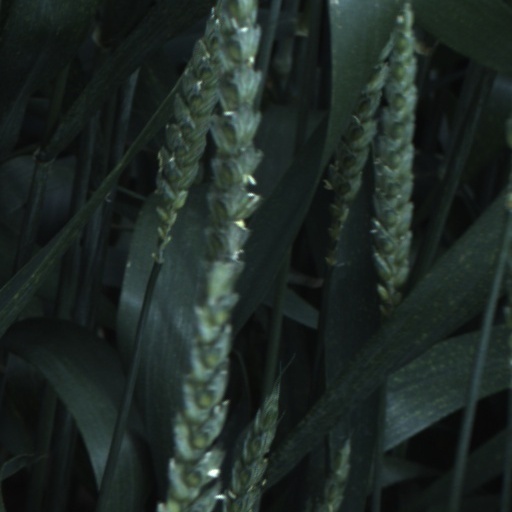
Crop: wheat